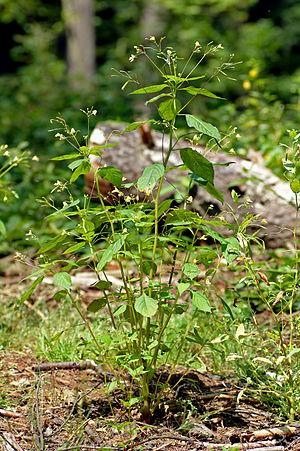
Impatiens parviflora, la Balsamine à petites fleurs ou Impatiente à petites fleurs est une plante herbacée annuelle de la famille des Balsaminacées.